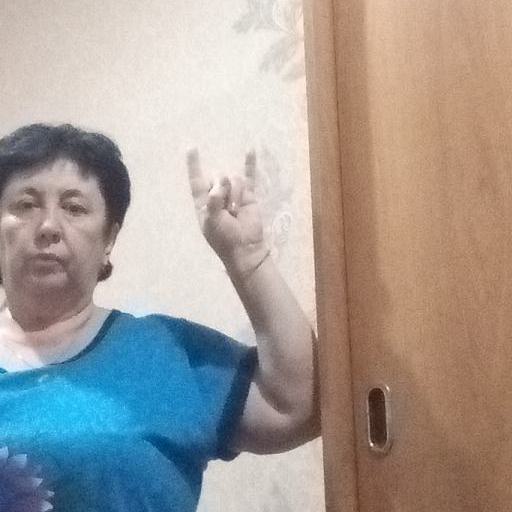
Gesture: rock